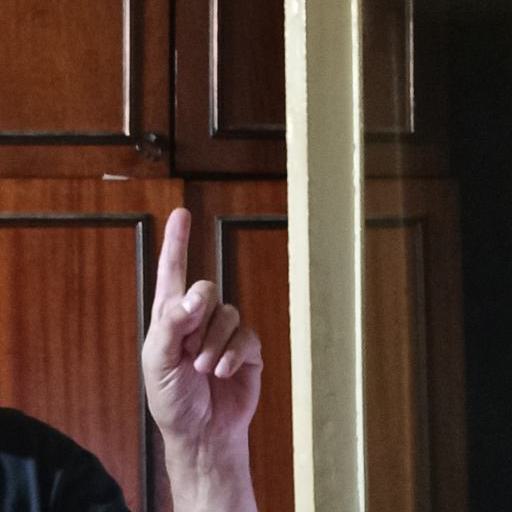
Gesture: one